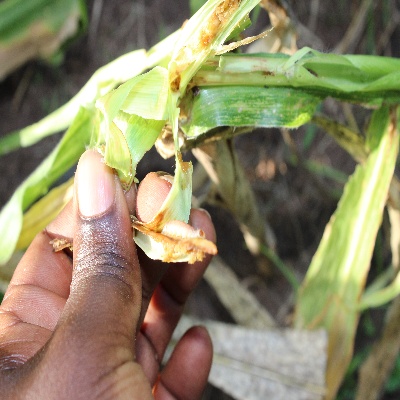
Crop: Maize
Condition: fall armyworm